Treworga

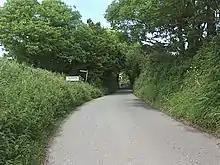
The southern approach to Treworga

Treworga is a hamlet between the villages of Veryan and Ruan Lanihorne on the Roseland Peninsula in Cornwall, England, United Kingdom. Treworga is in the civil parish of Ruanlanihorne.